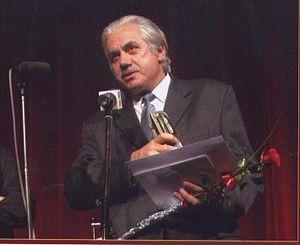
Valeriu Butulescu
Valeriu Butulescu est un poète, romancier, traducteur et auteur d'aphorismes. Il est membre de l'Union des écrivains de Roumanie.